Wetlands Preserve

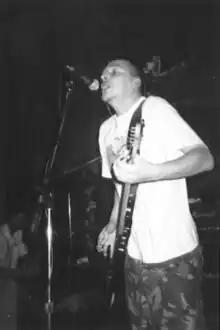
Justin Broadrick performing with Godflesh at Wetlands Preserve on November 11, 1996

Wetlands Preserve, commonly referred to as Wetlands, was a nightclub in New York City that opened in 1989 and closed in 2001. It was located at 161 Hudson Street in Manhattan's Tribeca neighborhood.